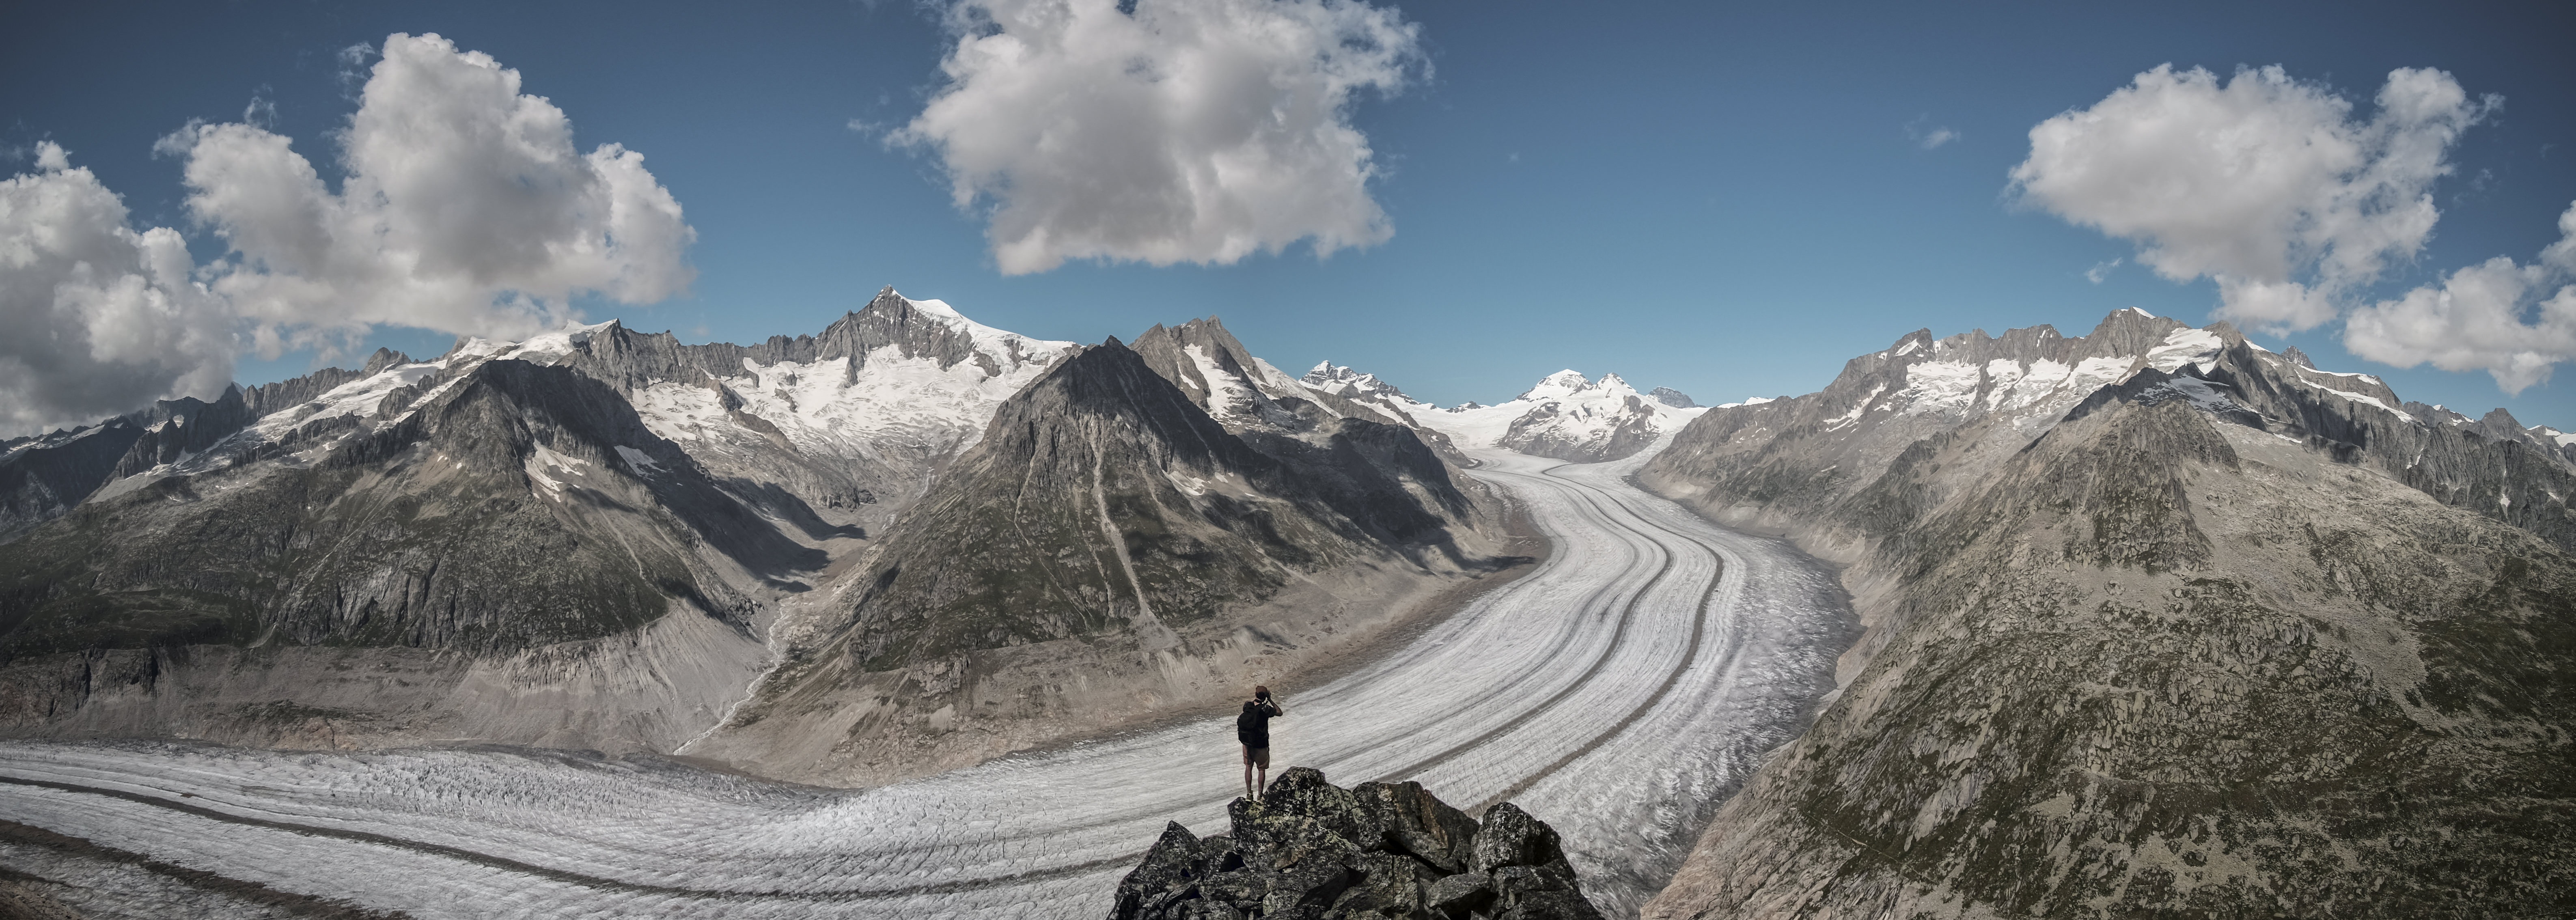
landscape, nature, wilderness, walking, person, mountain, snow, winter, cloud, adventure, valley, mountain range, panoramic, scenic, ridge, summit, mountaineering, outdoors, mountains, alps, plateau, fell, cirque, moraine, rocky mountains, landform, mountain pass, geographical feature, mountainous landforms, geological phenomenon